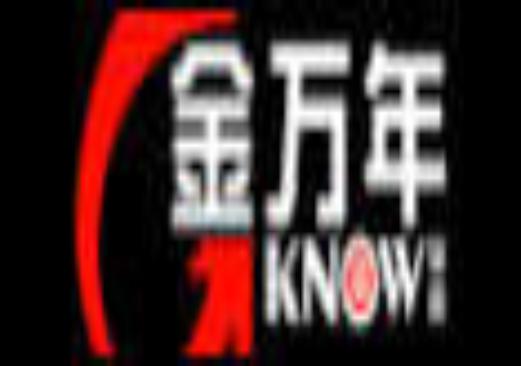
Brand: kimani
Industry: Necessities